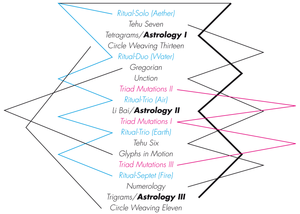
Schéma de la structure de l'album Weaving Symbolics de Steve Coleman
Weaving Symbolics est un album du saxophoniste de jazz américain Steve Coleman sorti en 2006 chez Label Bleu. Il s'agit d'un double CD accompagné de deux DVD : le premier est un documentaire sur l'enregistrement de l'album et le mode de composition de Steve Coleman, le second est un extrait de jam sessions avec Marcus Gilmore, alors âgé de 19 ans.